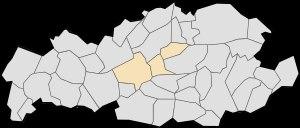
Le canton de Lens-Nord-Est est une division administrative française située dans le département du Pas-de-Calais et la région Nord-Pas-de-Calais.